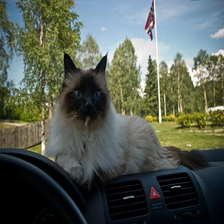
Species: cat
Breed: Birman